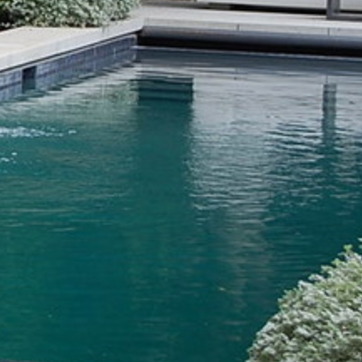
Material: water